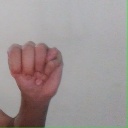
अक्षर: म